The Ansonia

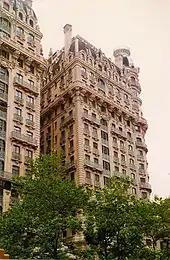
The Ansonia as seen from across Broadway. The facade is made of limestone, and there are many windows with iron balconies. In the foreground are trees.

The Ansonia's thick walls and large apartment sizes attracted many musicians, particularly opera singers and conductors. It also attracted gamblers, prostitutes, and other "shady characters" in its early years. As early as 1906, Stokes had rented an apartment to gangster Al Adams, who had recently been released from prison; the next year, Adams was found in his room, dead of a gunshot wound. The Ansonia also faced several lawsuits after its completion. For example, contractor Vinton Improvement Company sued Stokes for $68,000 in 1904, claiming that Stokes had failed to pay the company while the labor strikes were ongoing. Another contractor sued Stokes in 1907 for $90,000. Stokes defended himself by claiming that Duboy was in an insane asylum in Paris and that, when Duboy signed the final plans for the hotel in 1903, he was already insane and should not have been making commitments in Stokes's name concerning the hotel. A grillroom opened at the Ansonia Hotel in December 1908.